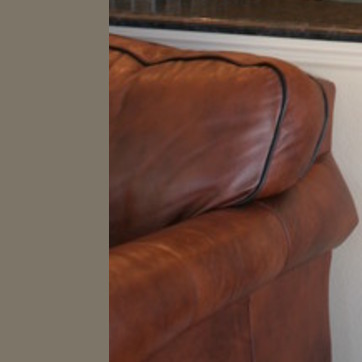
Material: leather